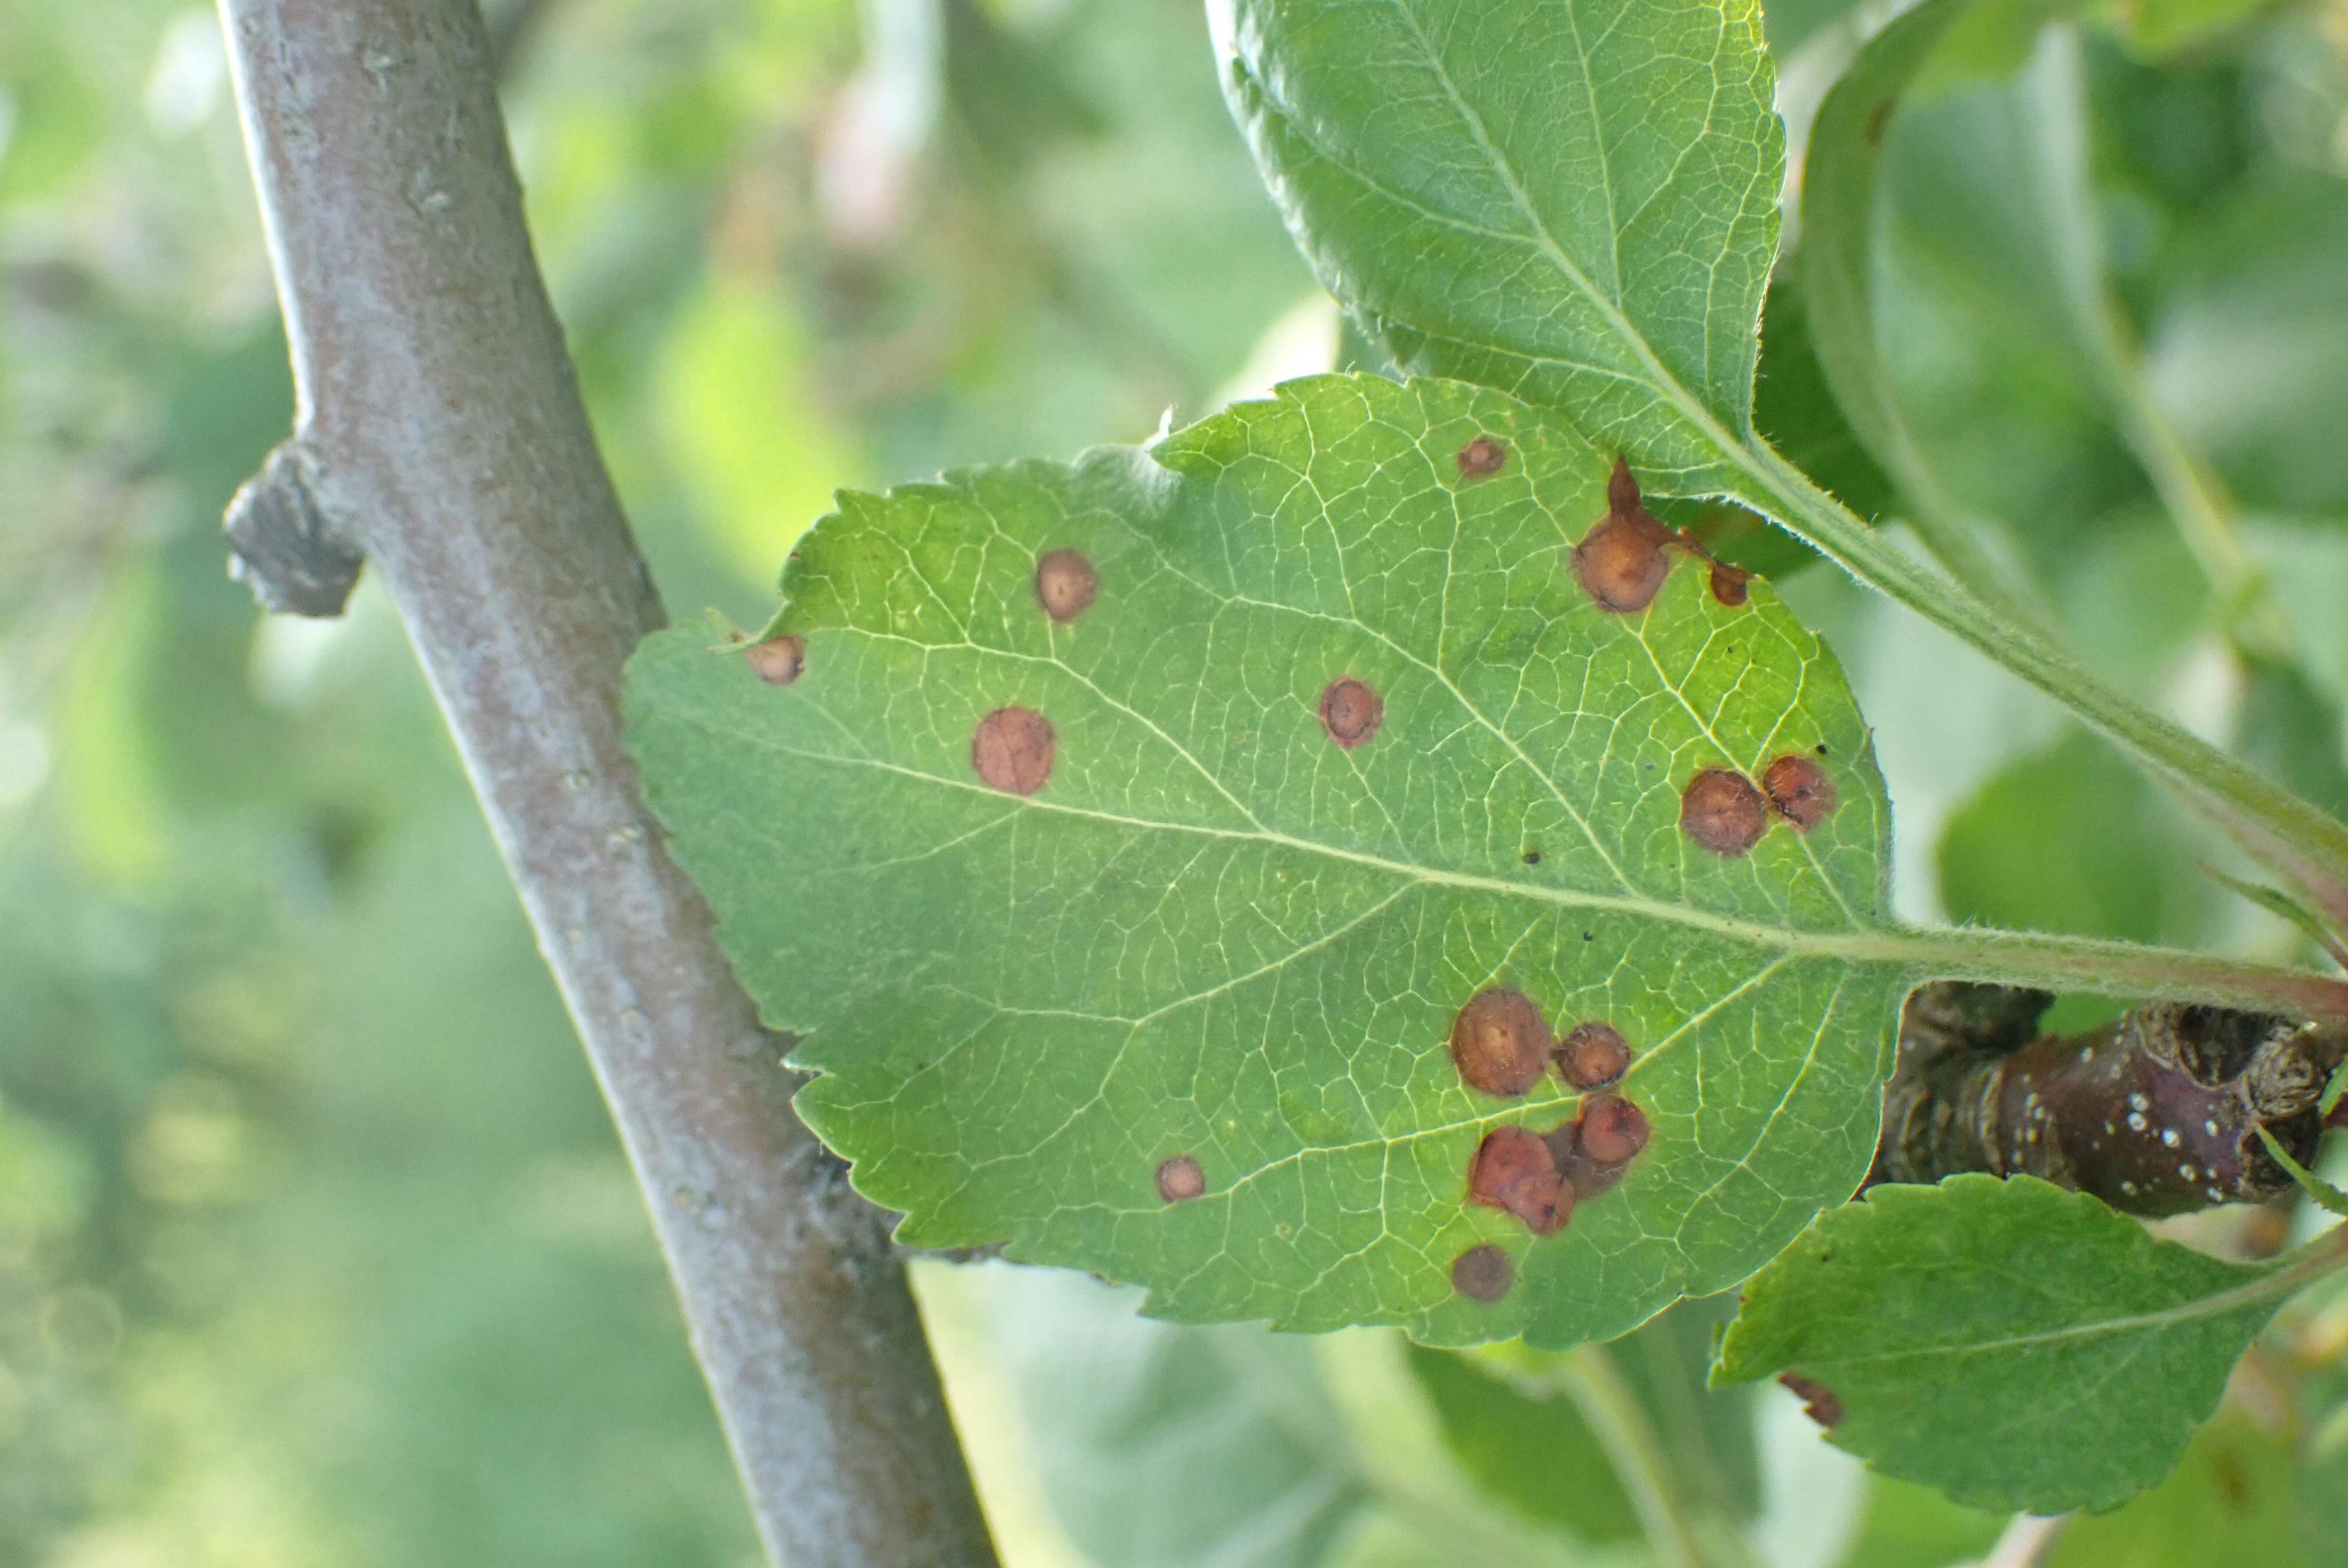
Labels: frog_eye_leaf_spot